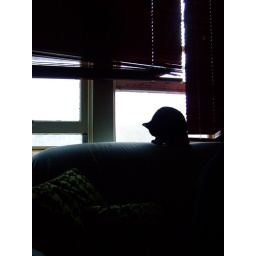
grooming cat near window